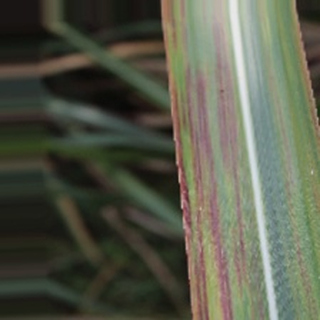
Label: sugarcane_bacterial_blight